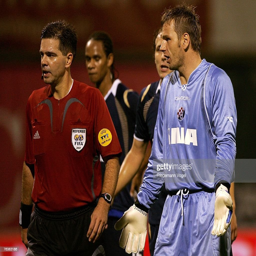
football player speaks with soccer official during the third qualifying round , second leg match .